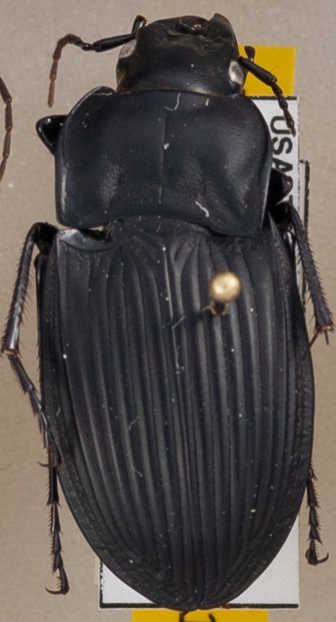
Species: Dicaelus dilatatus
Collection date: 2019-08-06
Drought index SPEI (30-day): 1.69
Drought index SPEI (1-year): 2.09
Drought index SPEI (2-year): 2.09